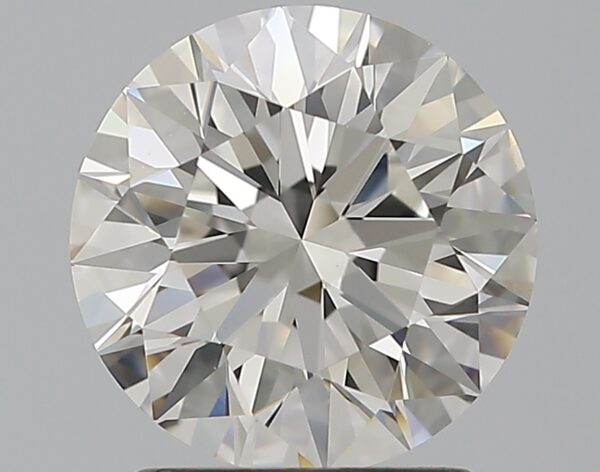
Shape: round
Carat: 1.79
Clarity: VS1
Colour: F
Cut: EX
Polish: EX
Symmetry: EX
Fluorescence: ST
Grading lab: GIA
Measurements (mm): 7.73 x 7.77 x 4.85